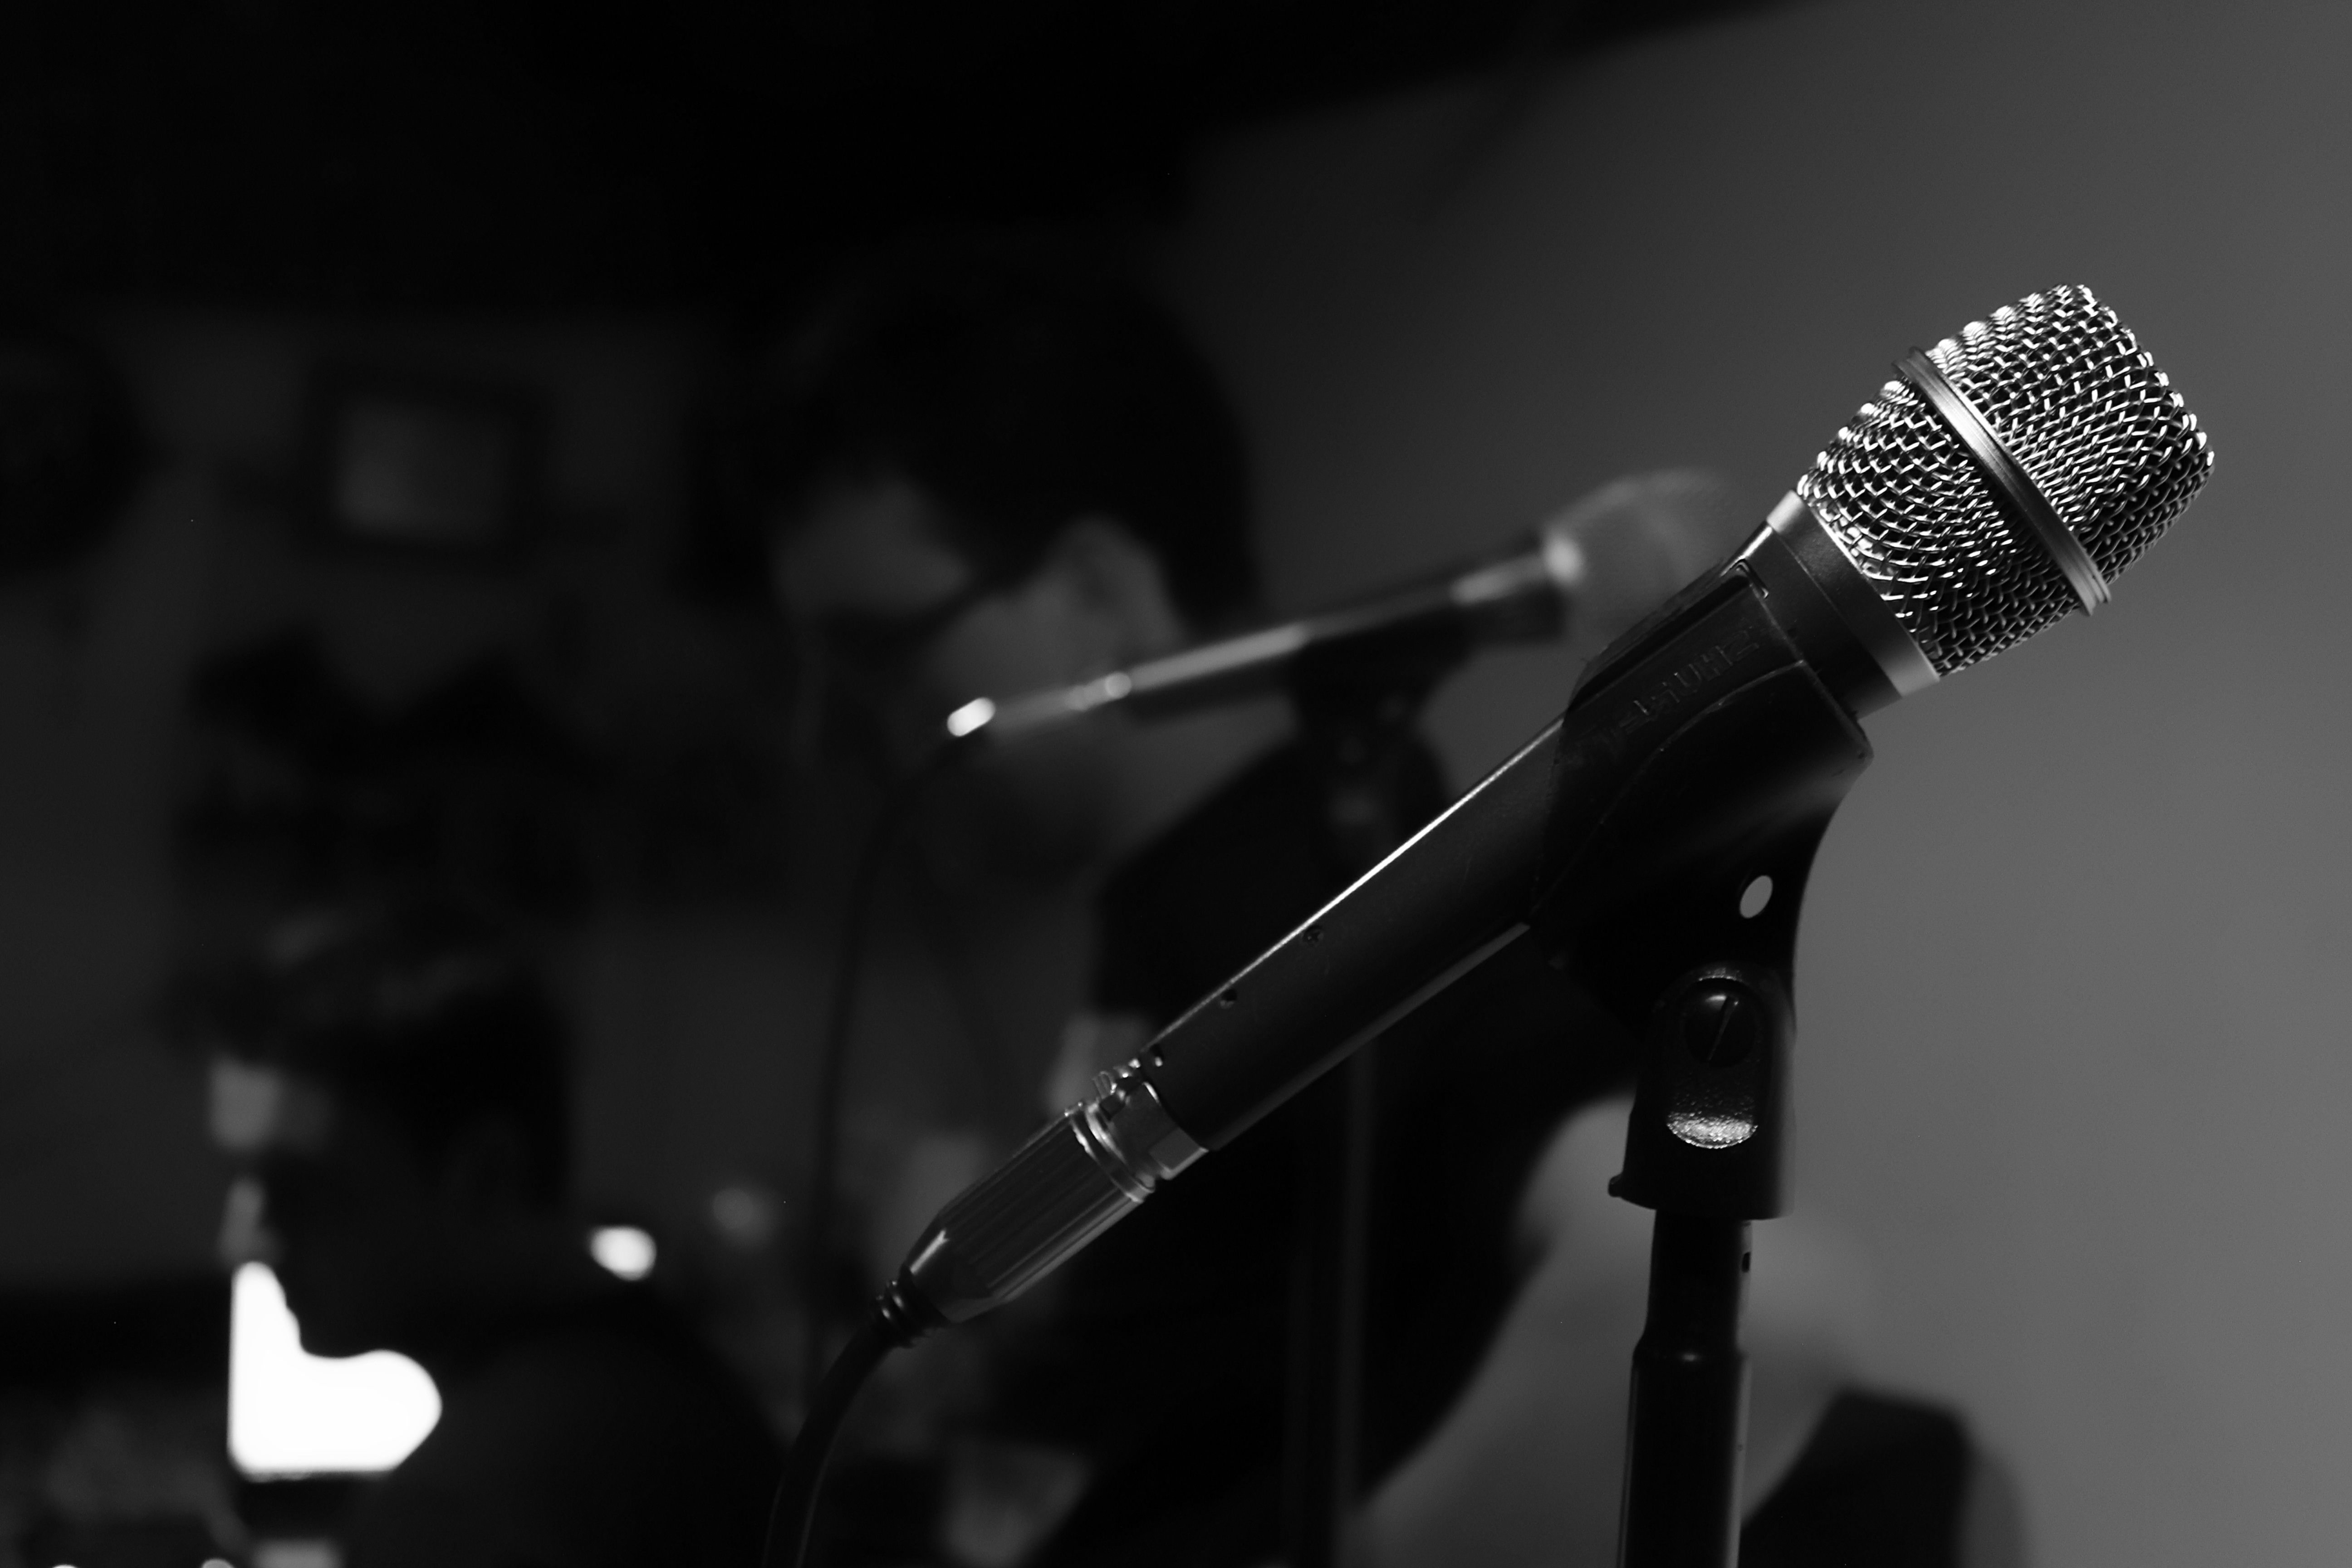
music, black and white, concert, microphone, recording studio, musician, black, monochrome, art, performance, singing, entertainment, monochrome photography, string instrument